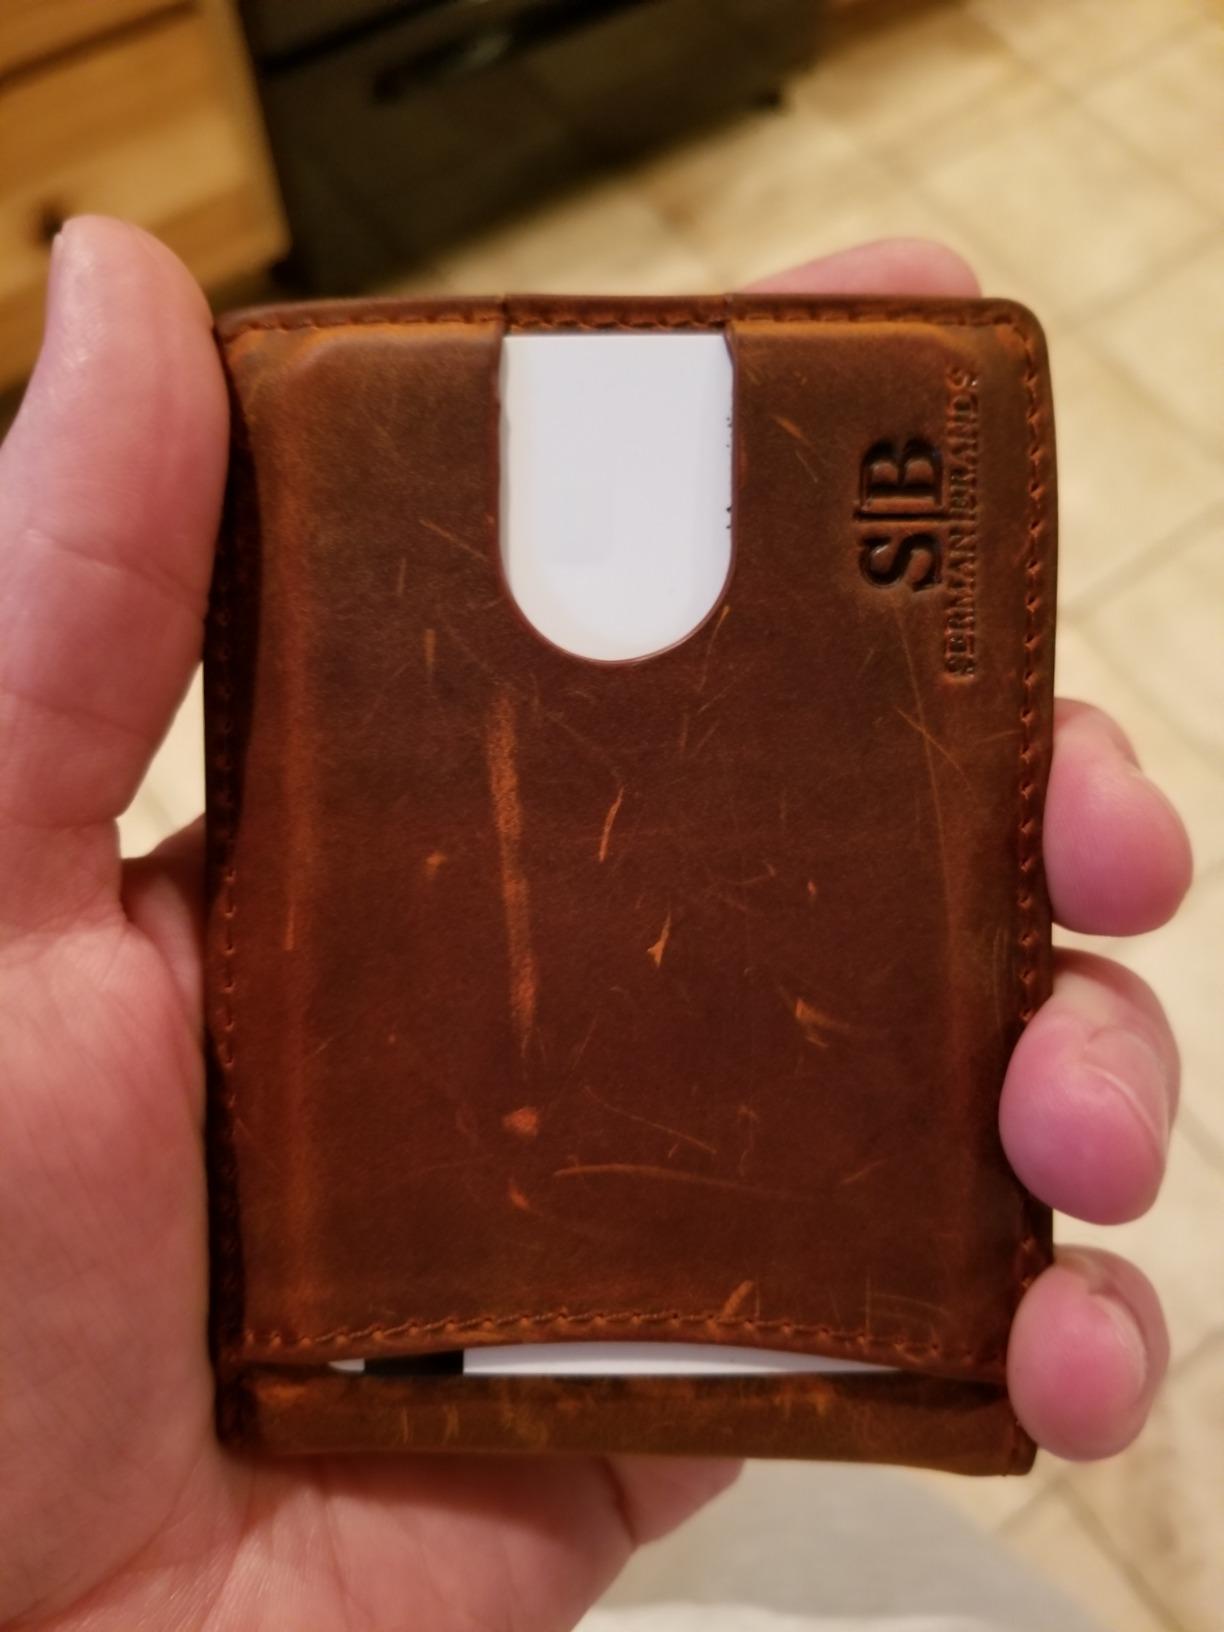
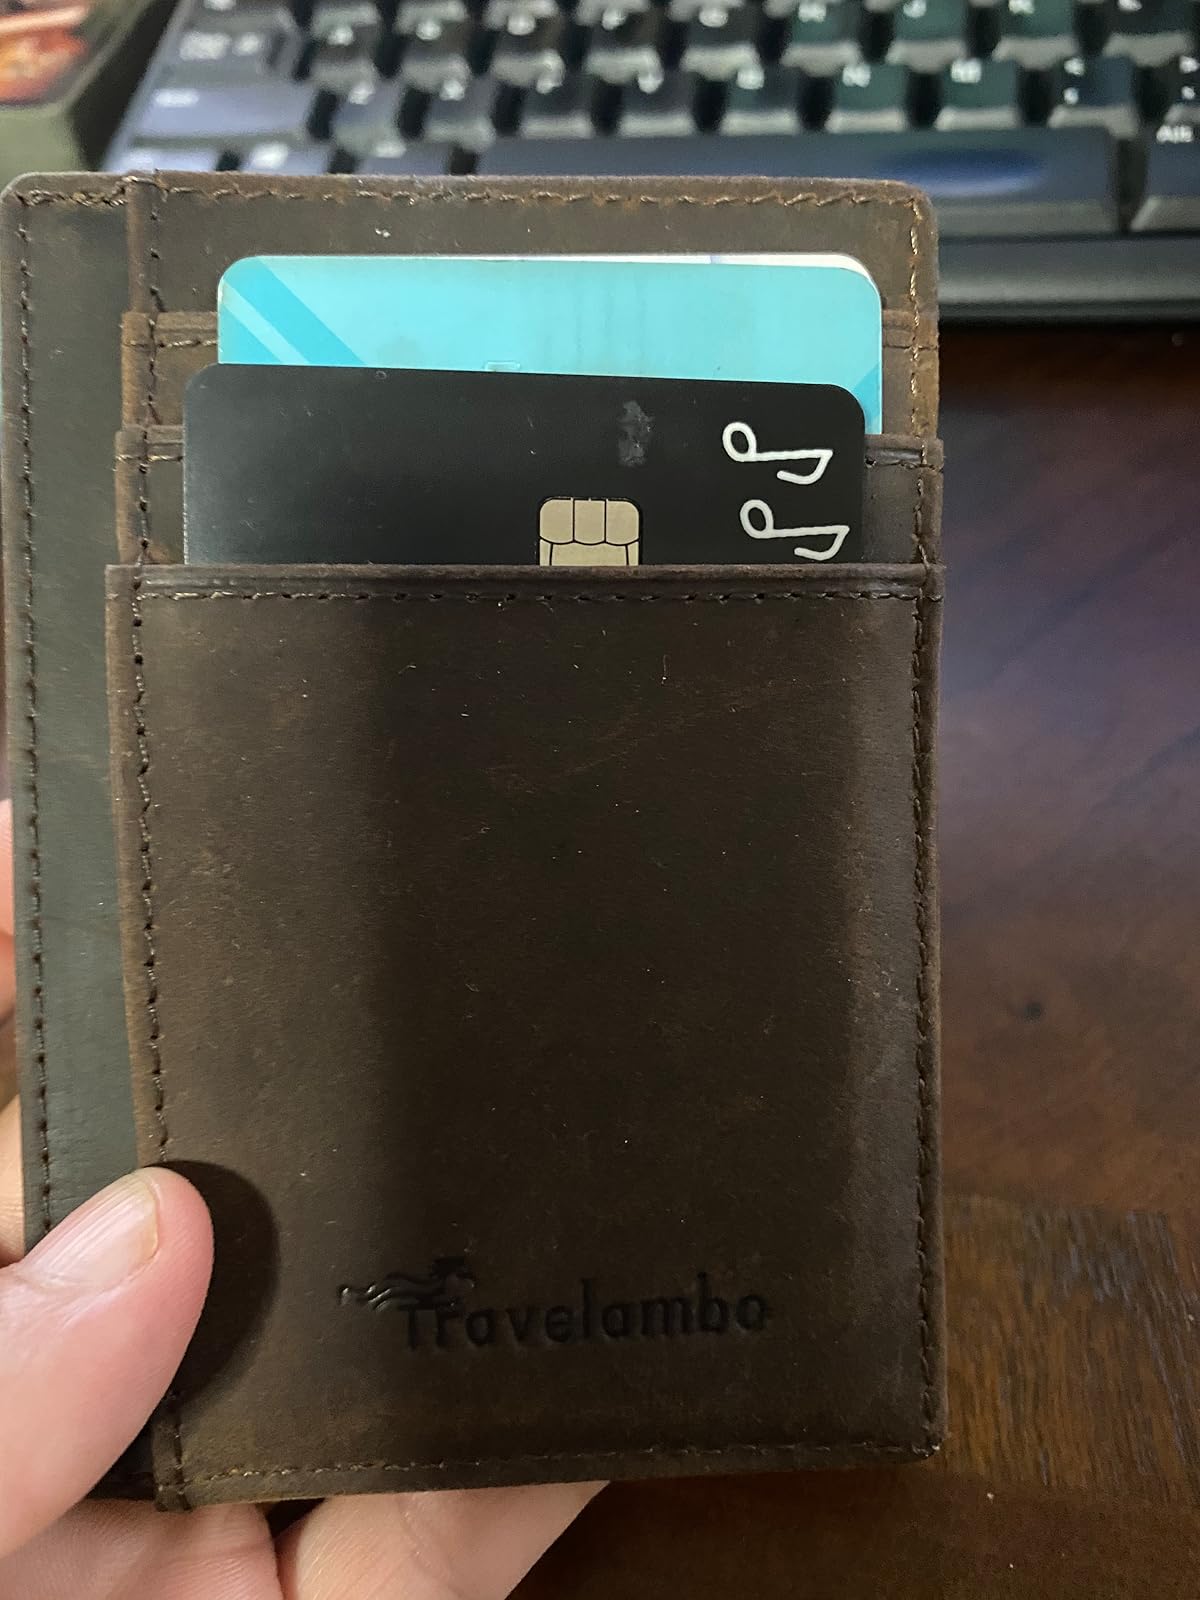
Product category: accessories_wallet
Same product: no